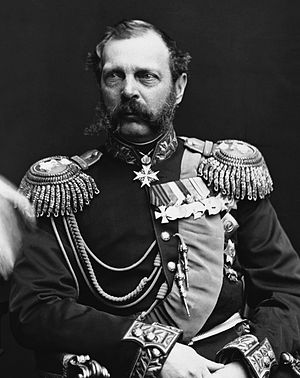
Aleksandr 2. af Rusland
Aleksandr 2. af Rusland
Aleksandr 2. af Rusland var Ruslands zar fra 2. marts 1855 til 1881. Han var ældste søn af Nikolaj 1. af Rusland. Han afskaffede livegenskabet og blev myrdet af en nihilist, kort før han ville give en friere grundlov for Rusland.